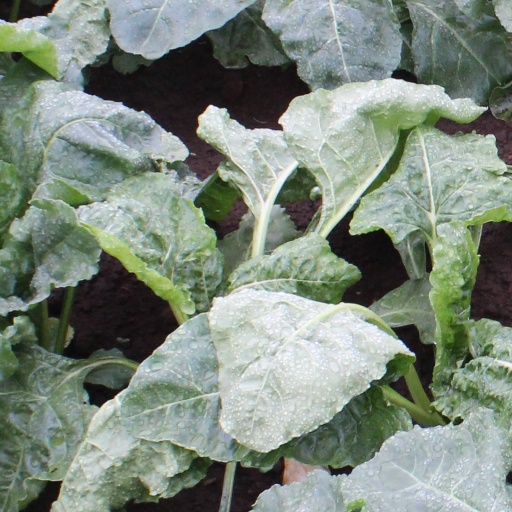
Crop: sugar beet